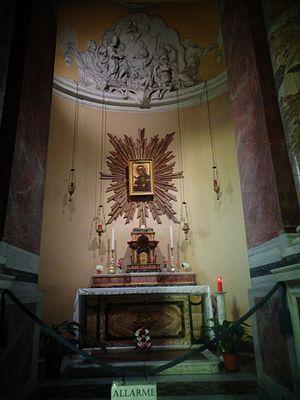
La basilique Santi Bonifacio e Alessio est une basilique mineure située à Rome sur l'Aventin et dédiée à Boniface de Tarse et Alexis de Rome. Bien que d'origine très ancienne d'importants travaux effectués au XVIIIᵉ siècle ont transformé son intérieur en édifice baroque. Depuis 1860 elle est confiée aux religieux somasques qui en assurent les services pastoraux.